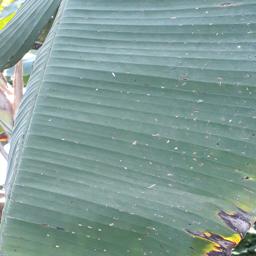
Label: BLACK SIGATOKA